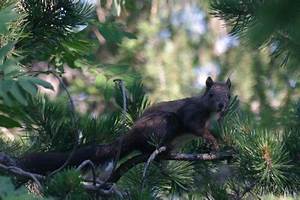
Label: scoiattolo